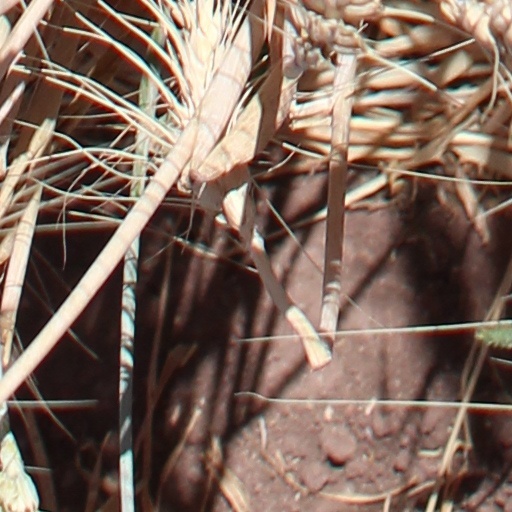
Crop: wheat